C.D. Valle del Chota

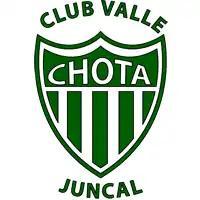

Club Deportivo Valle del Chota is an Ecuadorian professional football club based in Ibarra. It is the current winner of the Segunda Categoría, for which it has gained promotion to the second-level Serie B for the 2011 season.